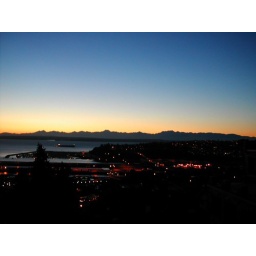
Walked the dogs around our hill to the west side